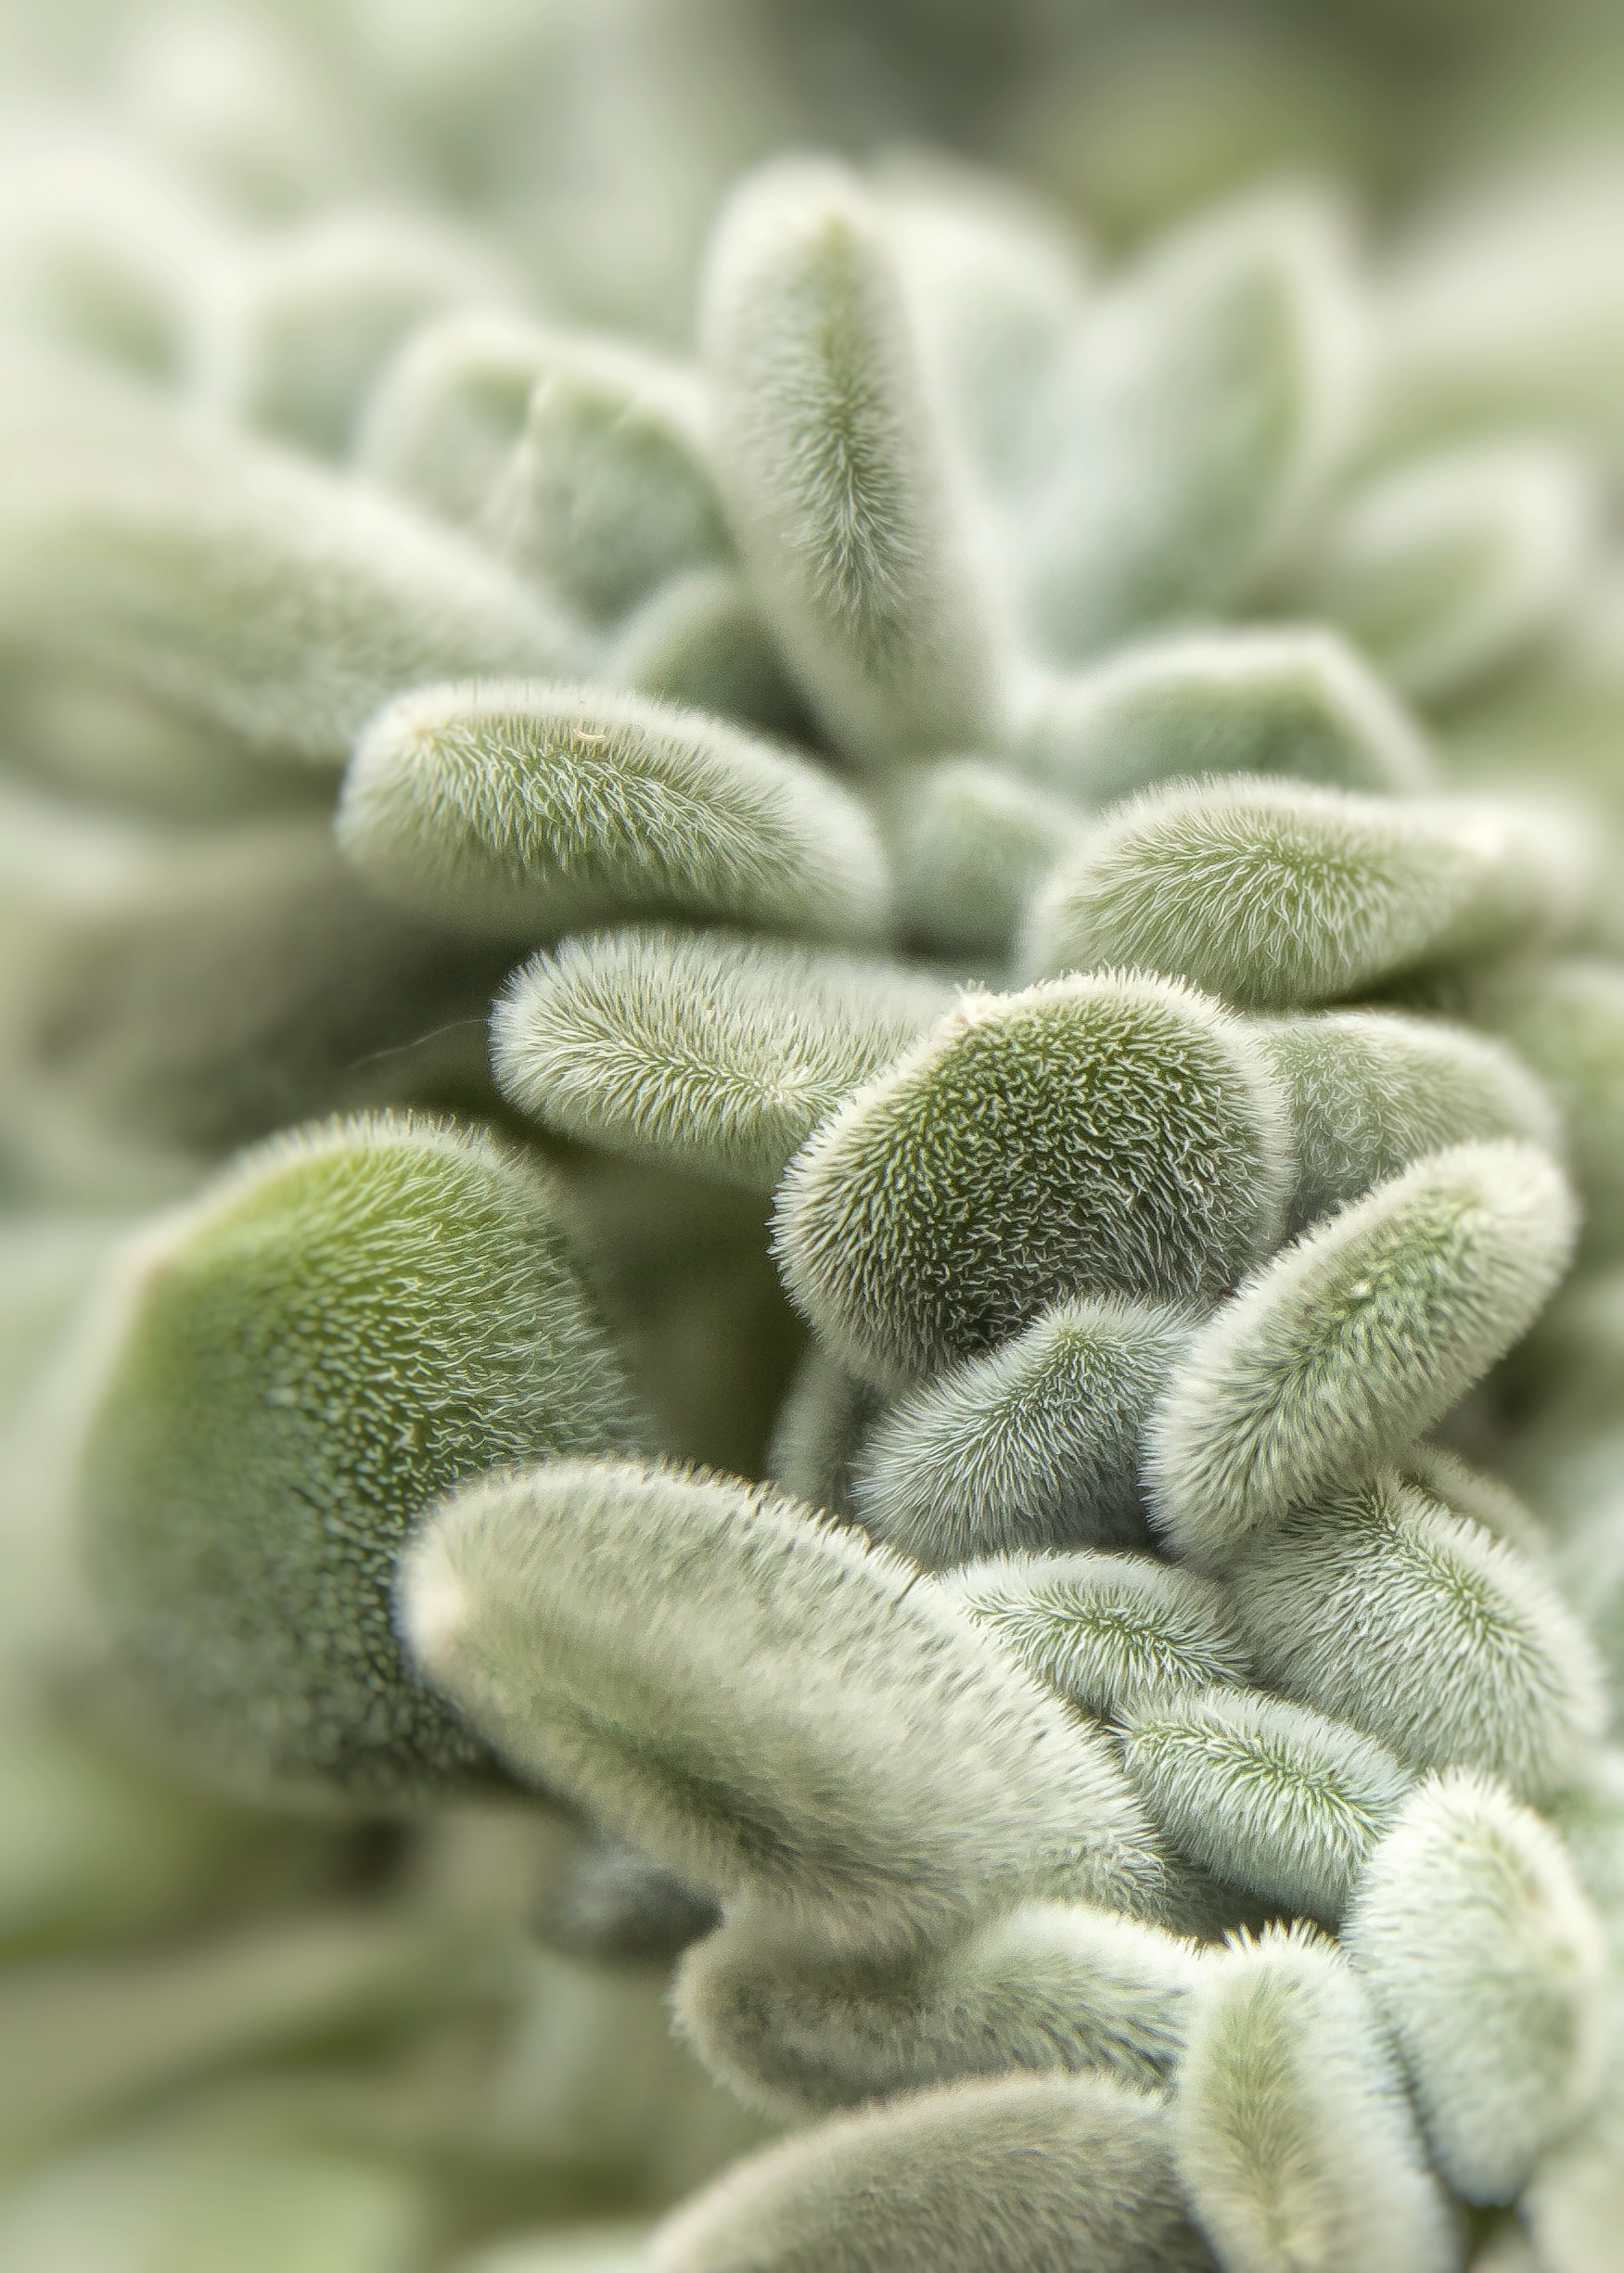
nature, blossom, plant, flower, bloom, green, botany, succulent, flora, ornament, close up, leaves, periwinkle, exotic, faded, macro photography, crassulaceae, flowering plant, succulent plant, water storage, thick sheet greenhouse, desert plant, plant stem, land plant